Sabien Lilaj

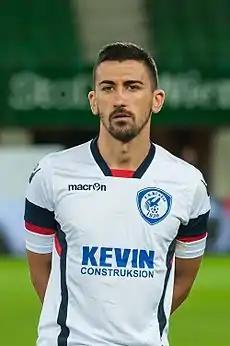
Lila with Kukësi in the UEFA Europa League

Sabien Lilaj (born 10 February 1989) is an Albanian former professional footballer who played as a central midfielder. He is a versatile midfielder who mainly operates in a holding role, but he has also played in more advanced midfield roles.